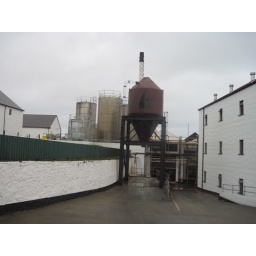
Tuesday, April 5 in Northern Ireland. County Antrim, Bushmill's Distillery, the Giant's Causeway and the coast of Northern Ireland by bus